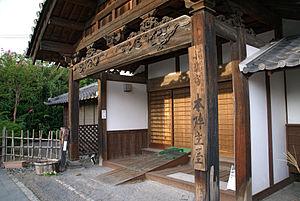
Le genkan est un vestibule à l'entrée des logements, des temples bouddhistes japonais ou d'autres bâtiments dans lequel on retire ses chaussures.